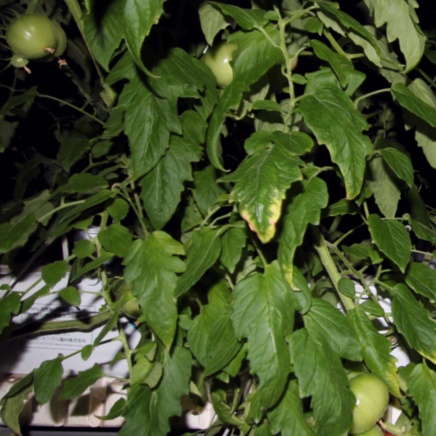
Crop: tomato